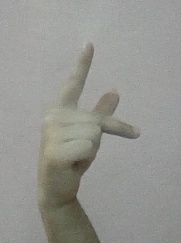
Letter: dha